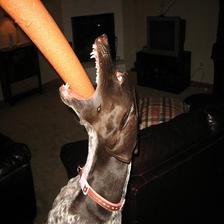
Species: dog
Breed: german shorthaired